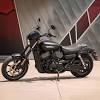
Vehicle type: Motorcycles